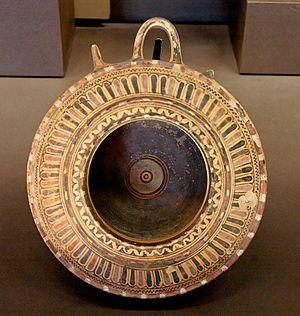
Kothon corinthien, 550-500 av. J.-C.